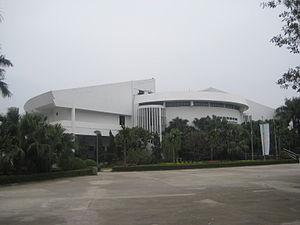
Le musée d'ethnographie du Viêt Nam est situé sur une propriété d'environ 3,27 ha dans le district de Cầu Giấy à Hanoï au Viêt Nam.